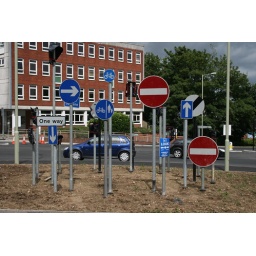
This is the original road junction site of the road signs 'art' with some of the signs already covered over with black plastic bags. IMG_0567